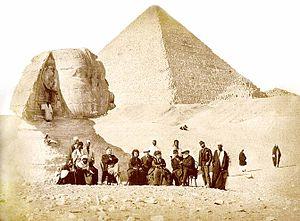
Pierre II ou Pedro II, né le 2 décembre 1825 à Rio de Janeiro et mort le 5 décembre 1891 à Paris, est empereur du Brésil de 1831 à 1889.